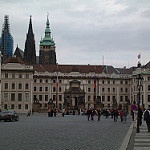
Scene: Outdoor